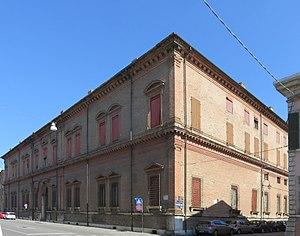
Palazzo Massari ou Palazzo Bevilacqua est un palais nobiliaire situé dans le centre historique de Ferrare, en Émilie-Romagne.